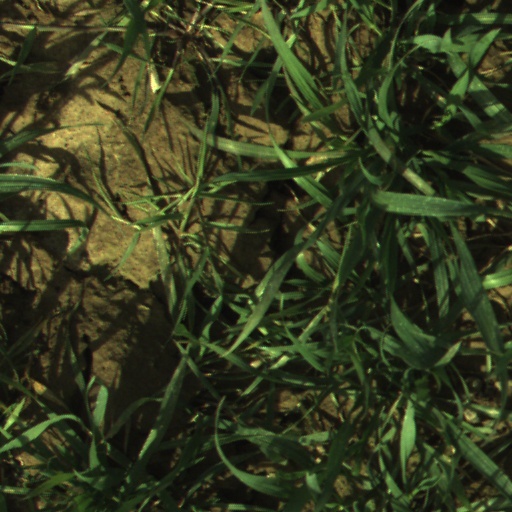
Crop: wheat